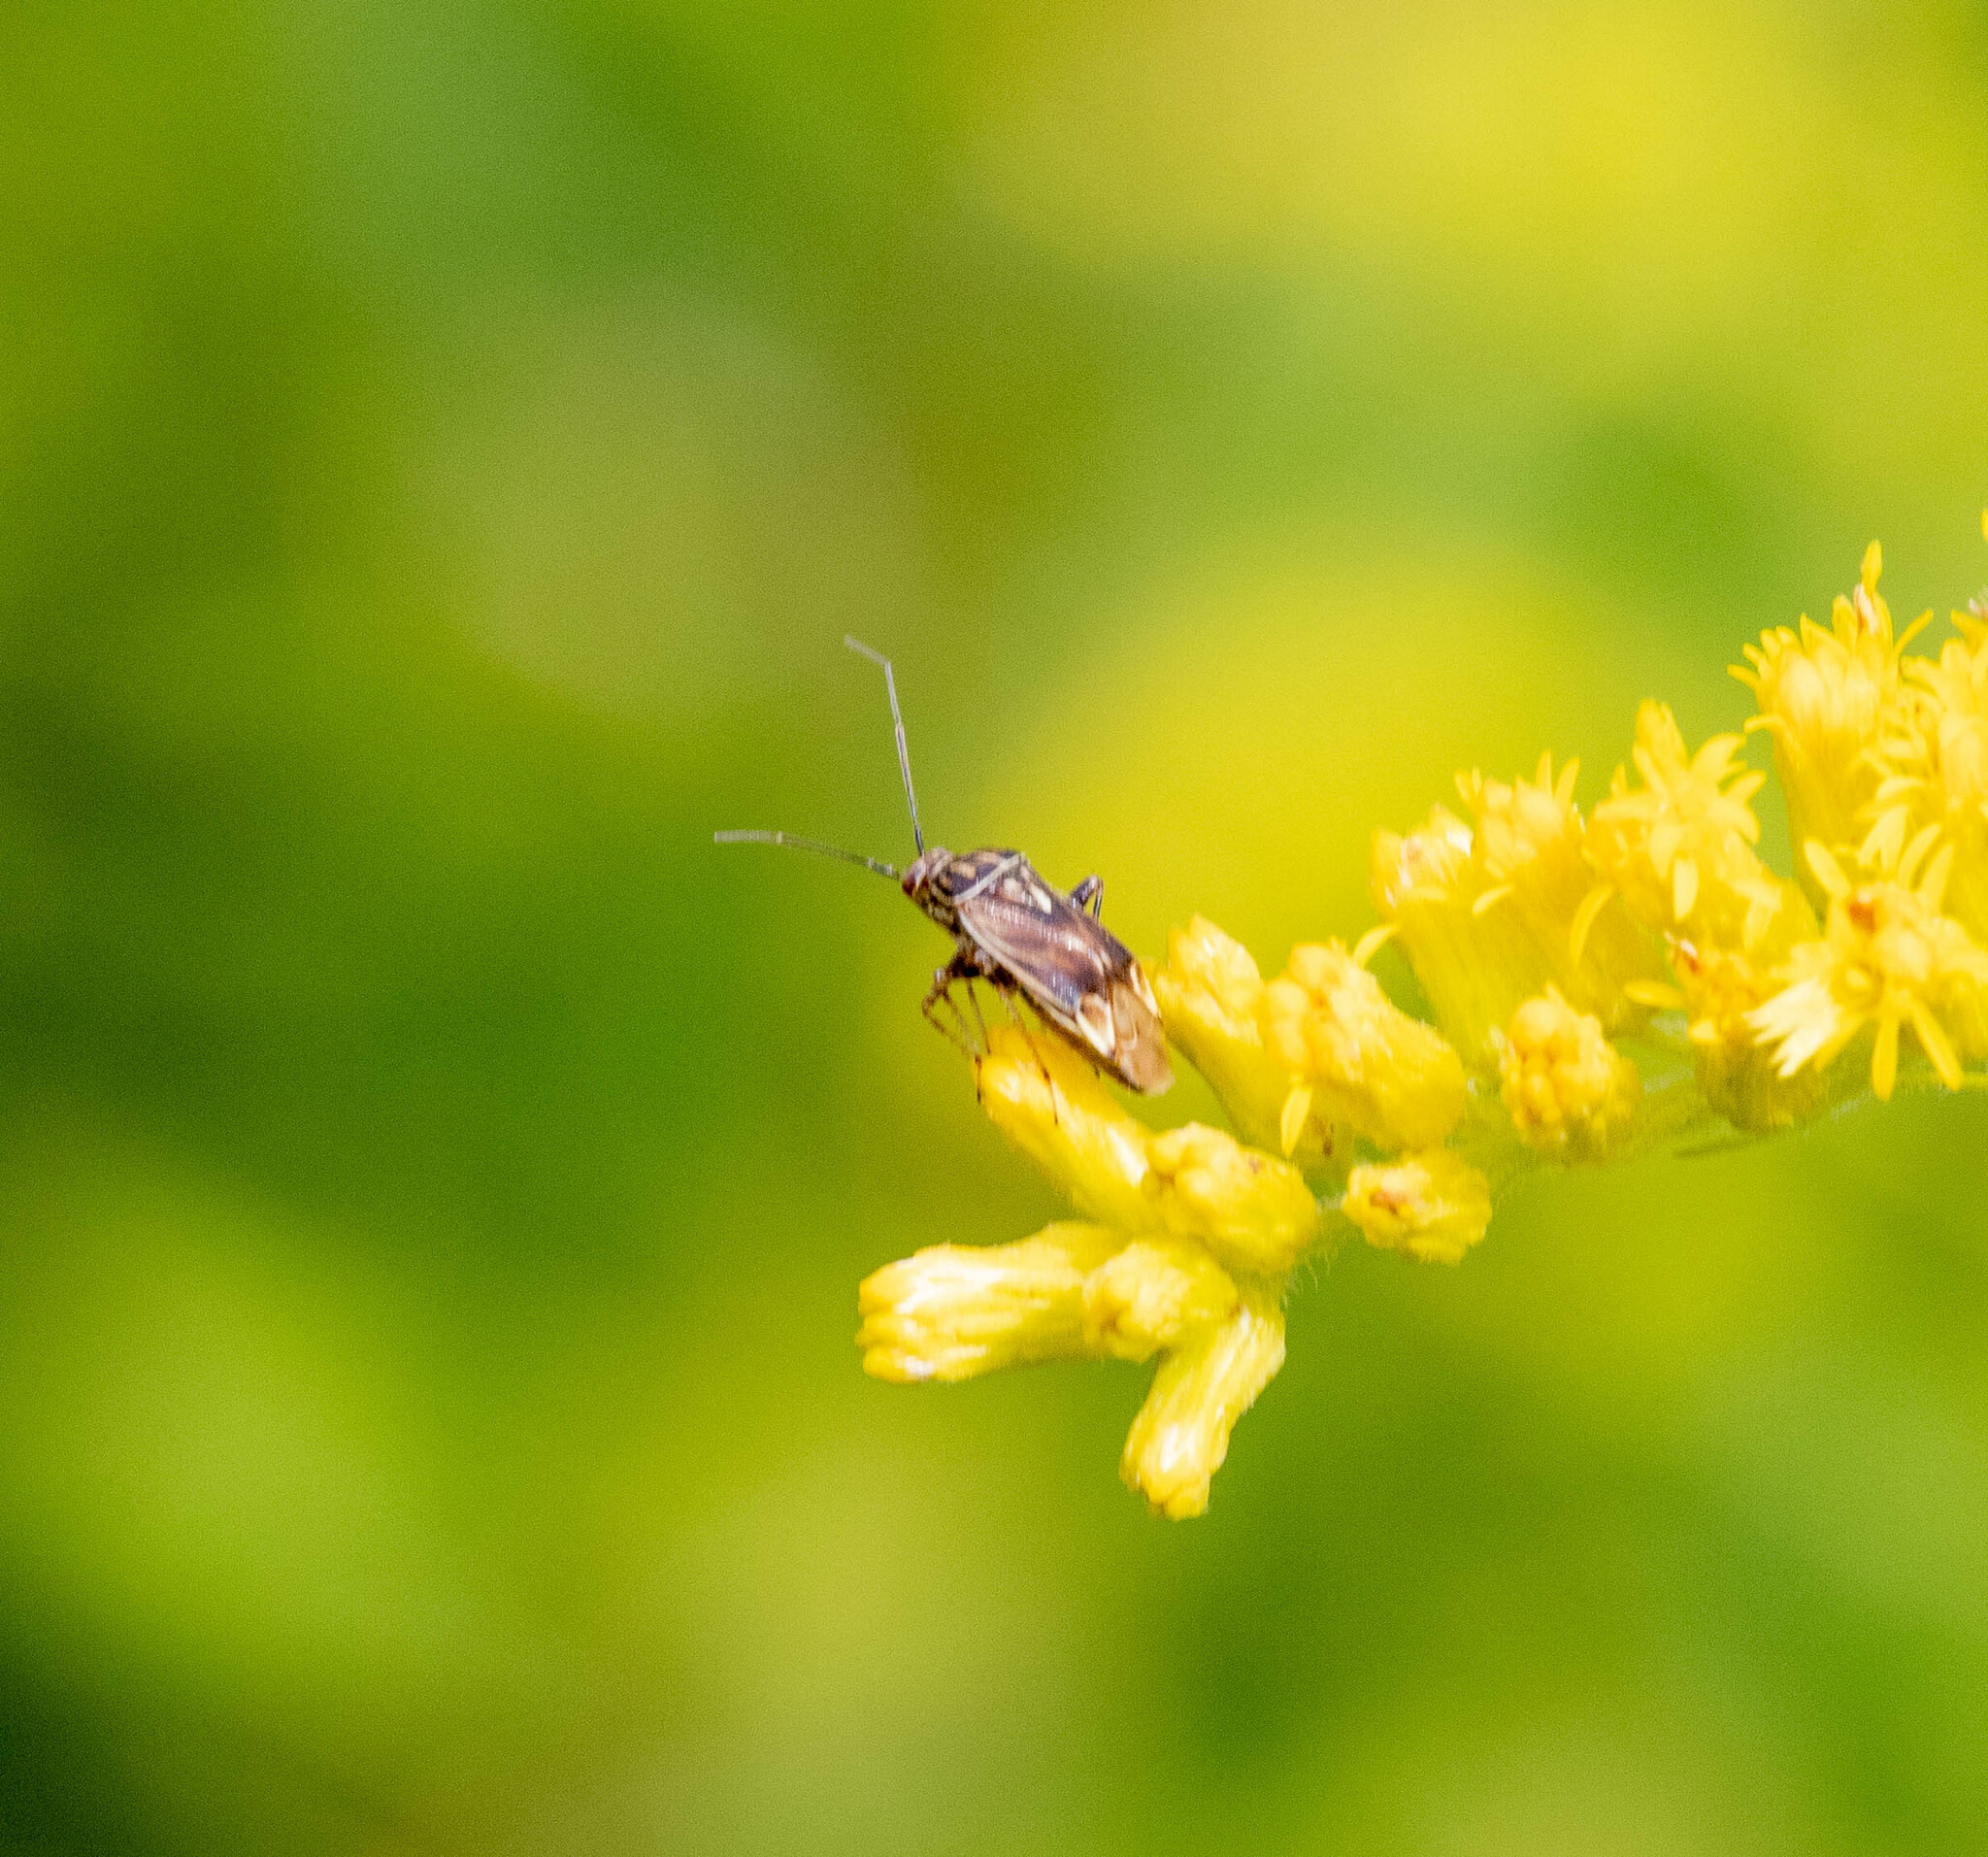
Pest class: lygus_bug